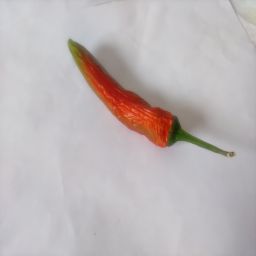
Crop: New Mexico Green Chile
Quality: Old